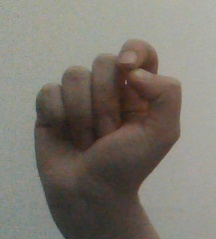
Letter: fa